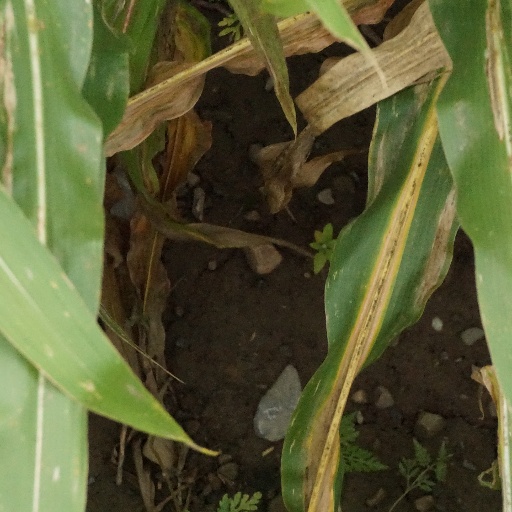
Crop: maize; corn